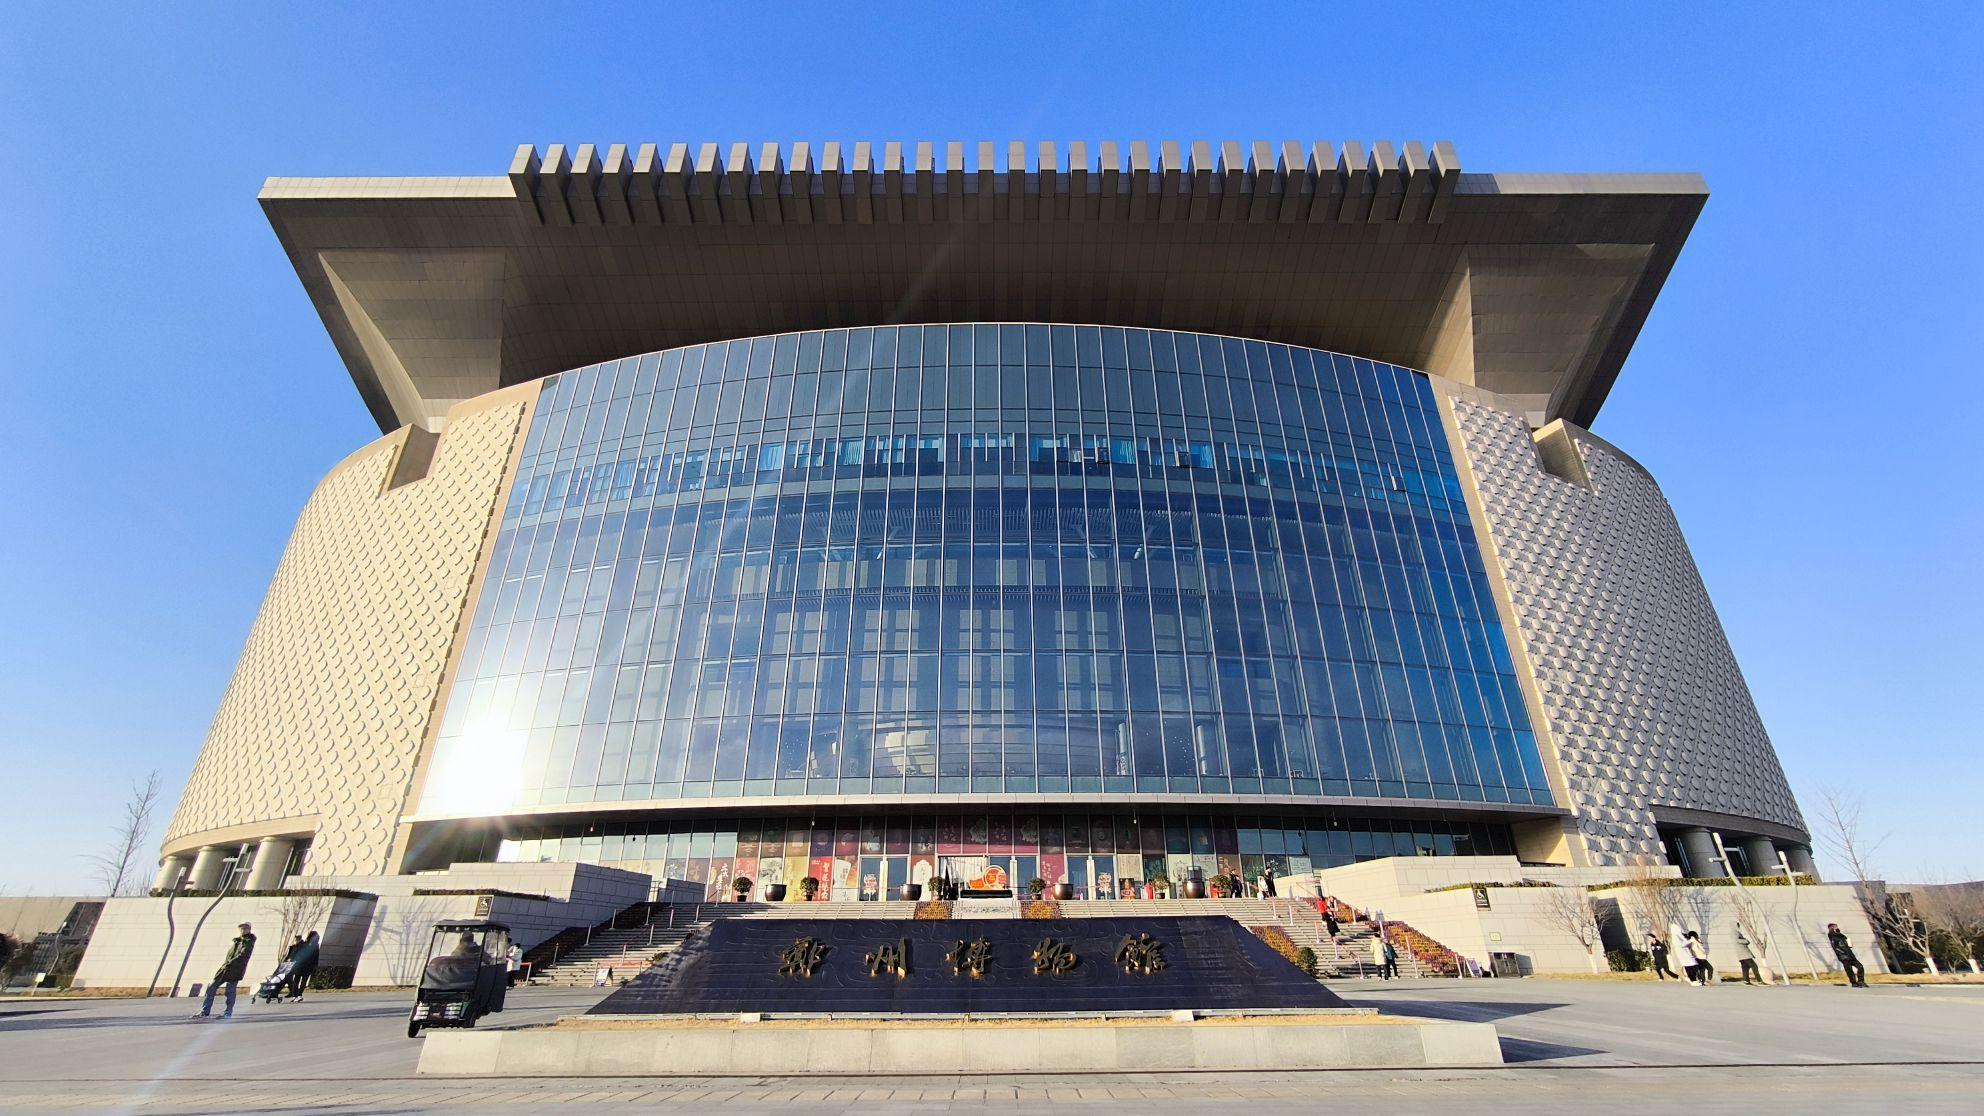
地标名称：郑州博物馆新馆
所在城市：郑州市·中原区